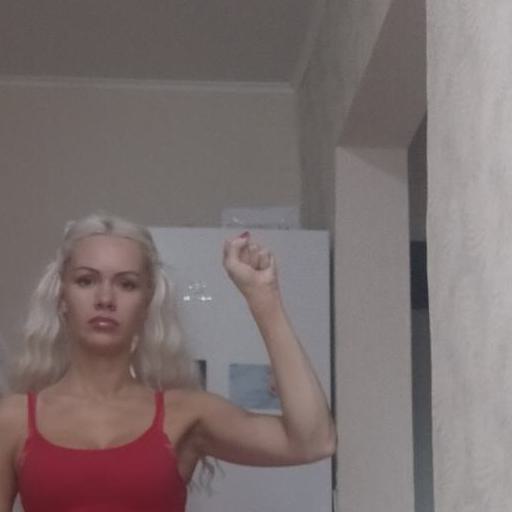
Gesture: fist